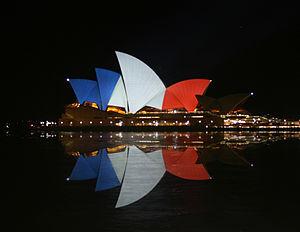
Sydney Opera House les 14, 15 et 16 novembre 2015 - Couleurs du drapeau tricolore français.
Les hommages aux victimes des attentats du 13 novembre 2015 en France, à Paris et Saint-Denis, sont nombreux tant en France que dans le monde entier.